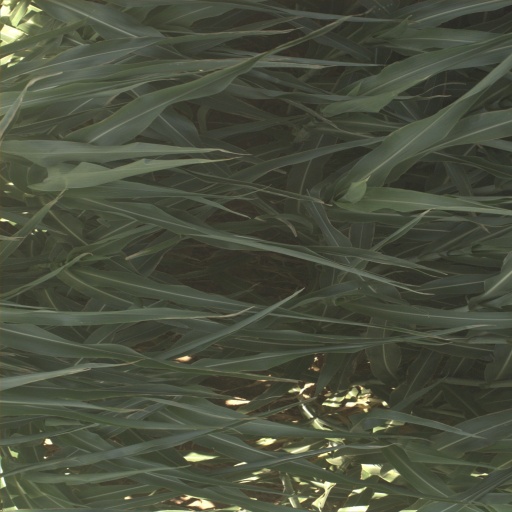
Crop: sorghum